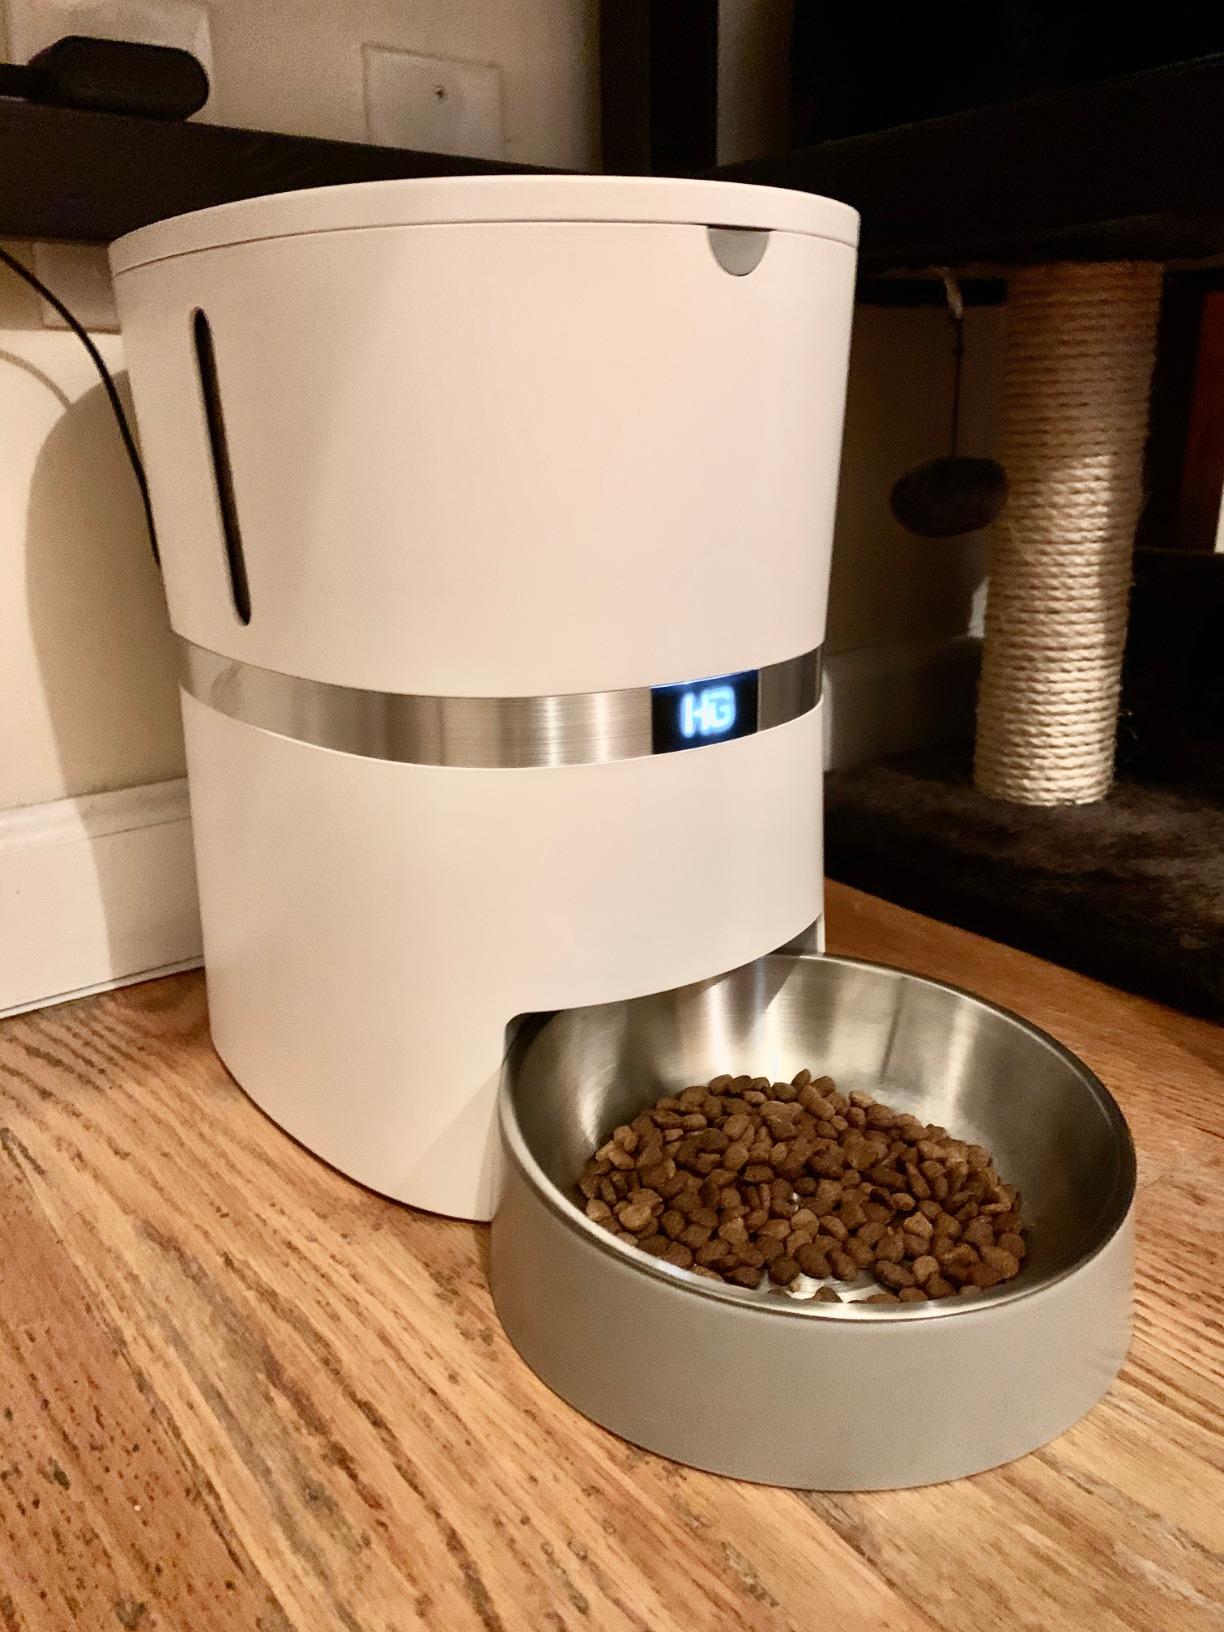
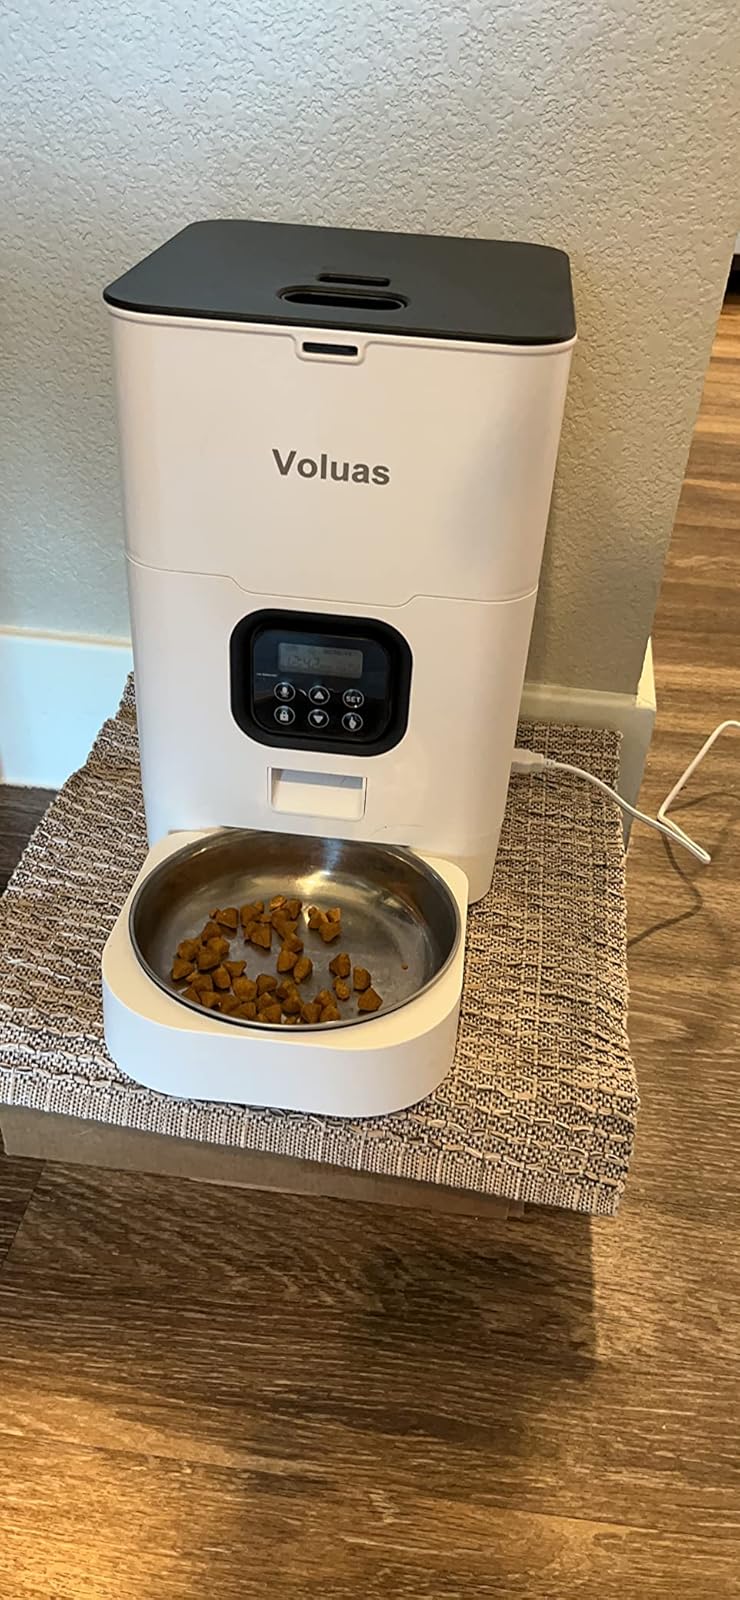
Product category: items_feeder
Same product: no